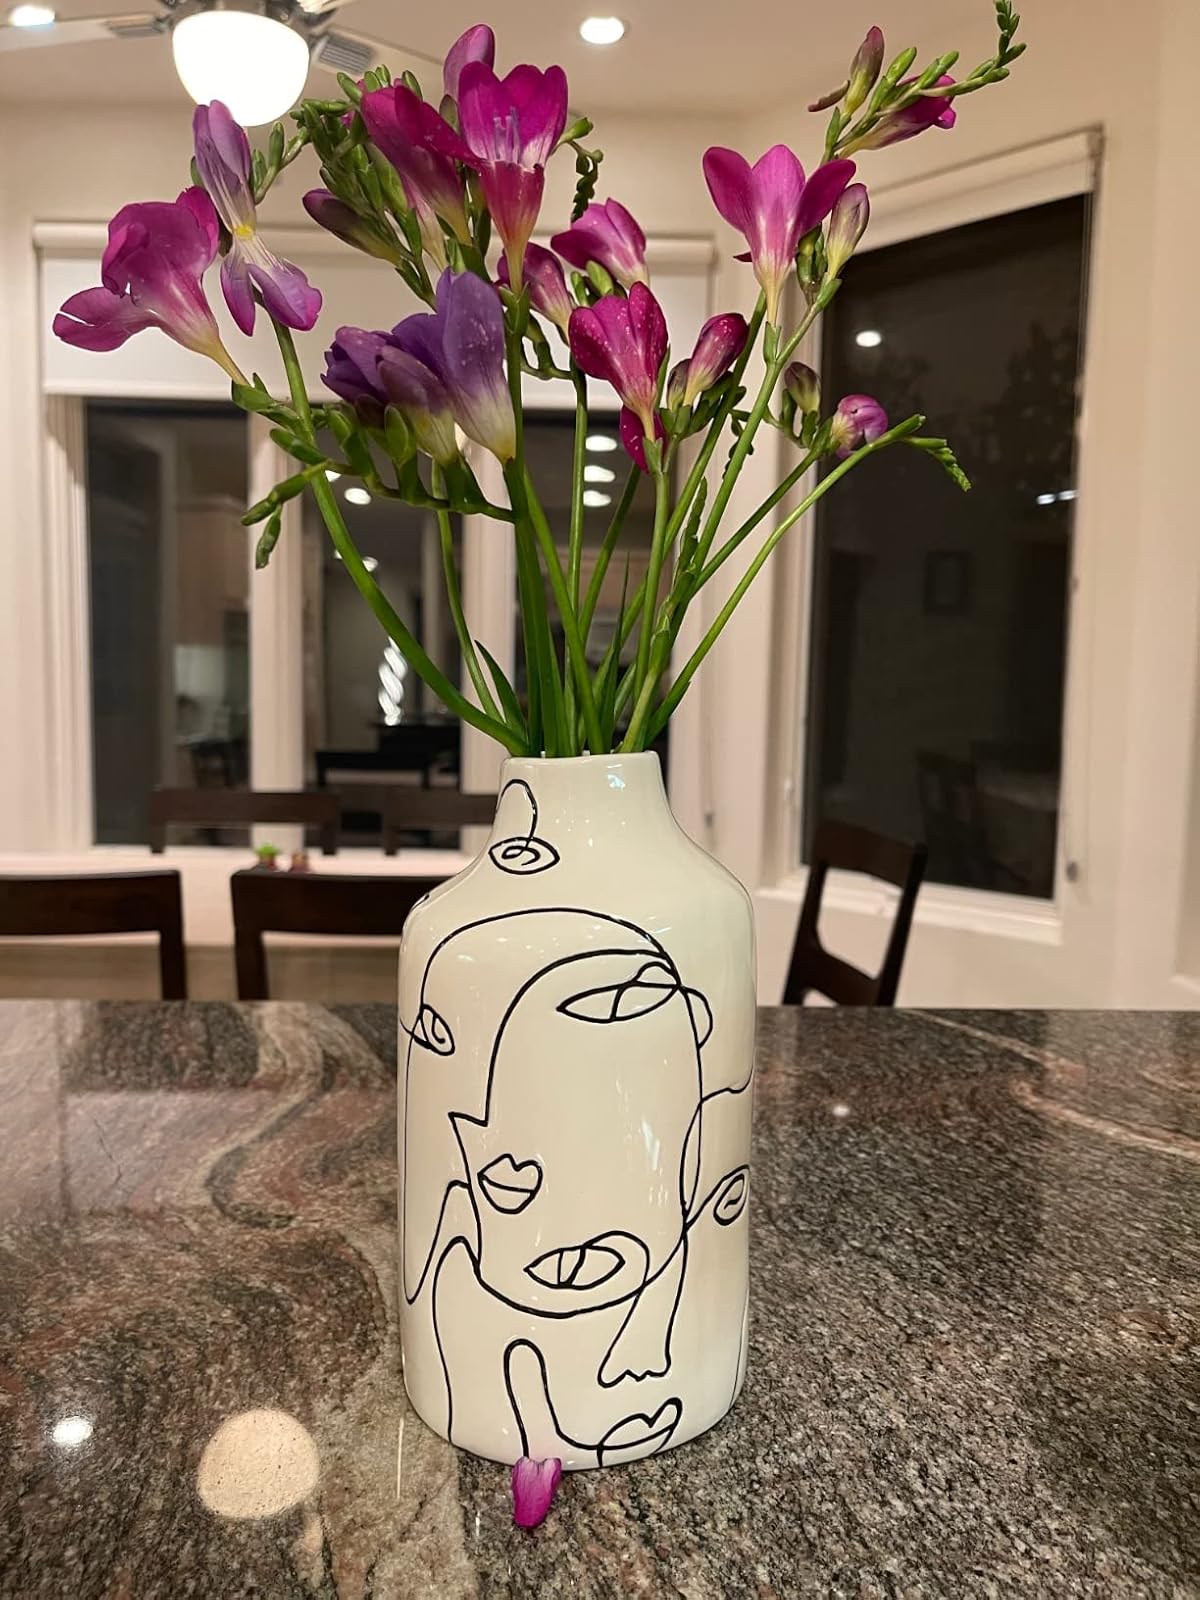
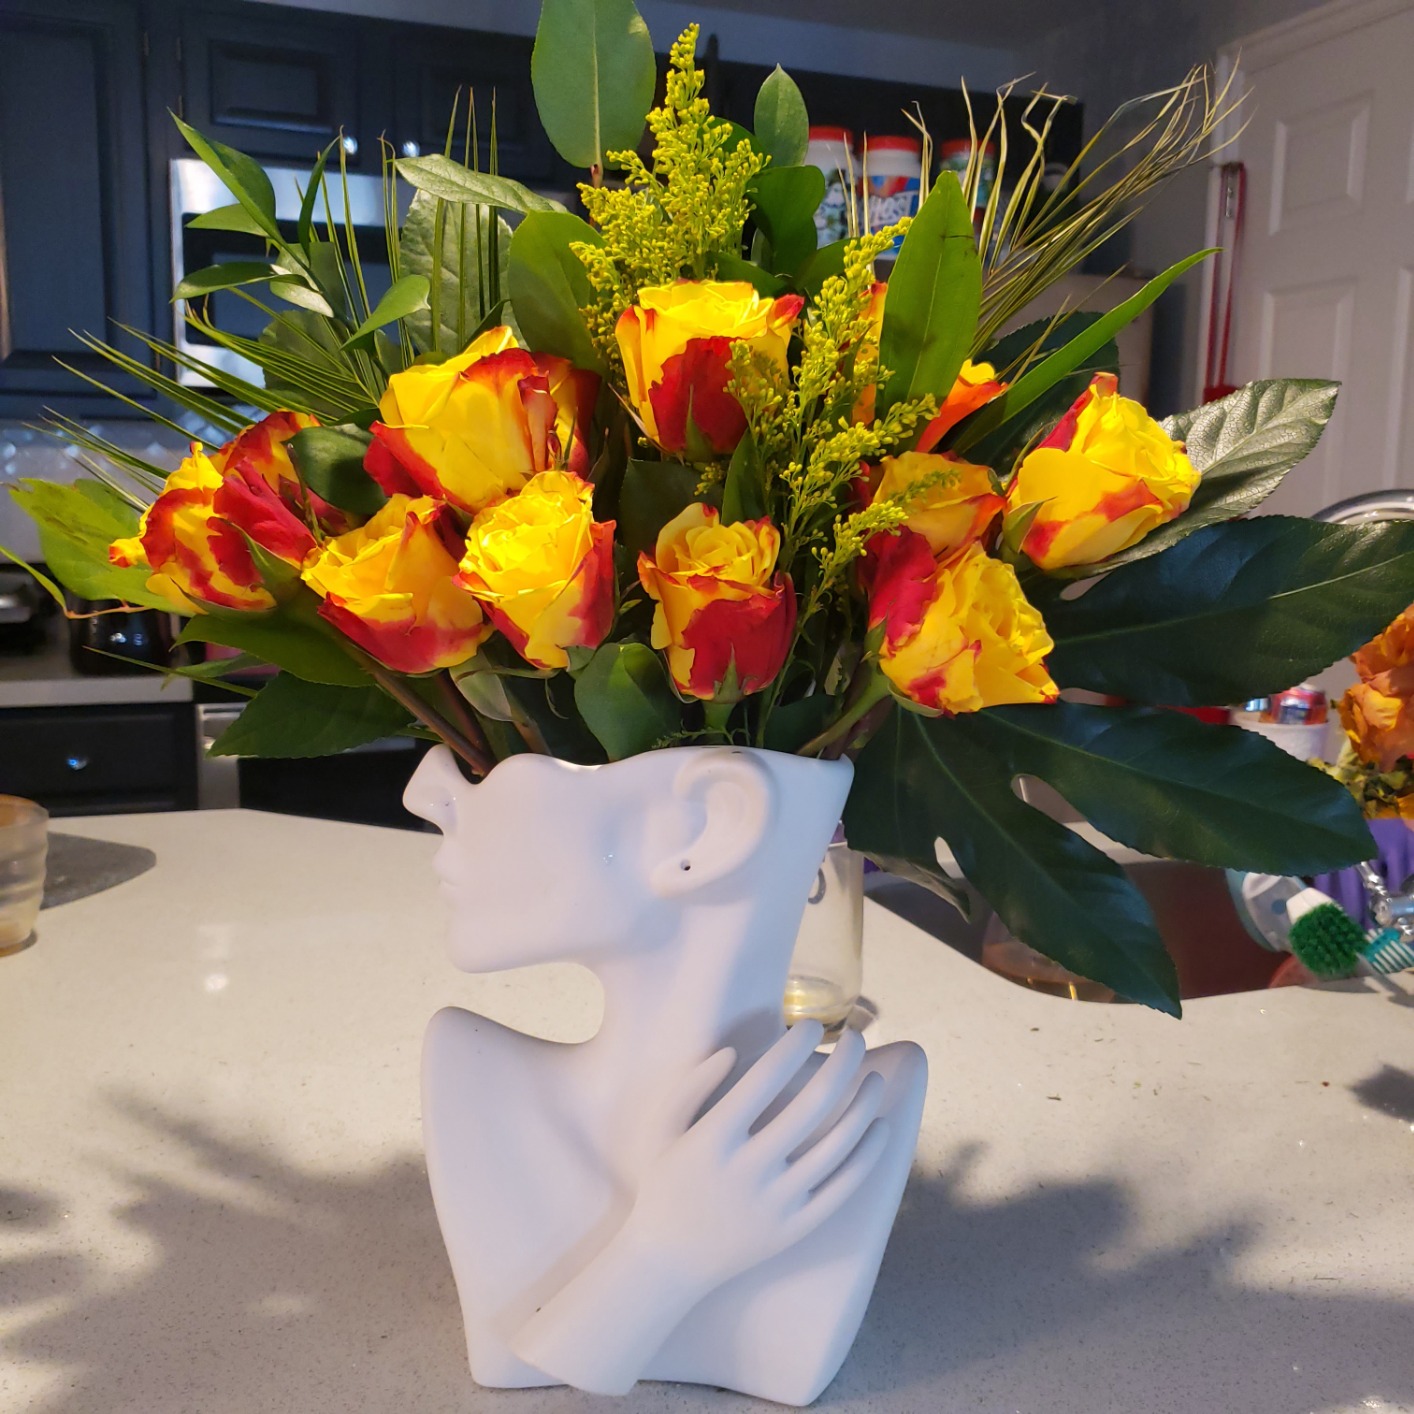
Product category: vase
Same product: no